Geology of the Massif Central

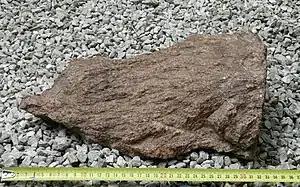
Shatter cone from the Rochechouart impact structure

The northwestern edge of the Massif Central near Rochechouart was struck during the latest Triassic Period (Rhaetian Stage) (about 202 million years ago) by a large meteorite, probably of the stony-iron type. The impact excavated a crater with a diameter of 20 kilometers in the peneplained basement rocks. Today the crater structure is almost completely eroded away, yet some suevites, several impact breccias, planar deformation features (PDFs), shatter cones and many local thrusts in the basement still document this event.